Bumblebee communication

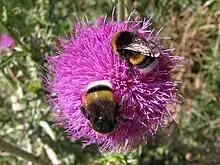
Two bumblebees foraging on a flower, taken at Bariloche, Argentina

Bumblebees ("Bombus" spp.), like the honeybee ("Apis" spp.) collect nectar and pollen from flowers and store them for food. Many individuals must be recruited to forage for food to provide for the hive. Some bee species have highly developed ways of communicating with each other about the location and quality of food resources ranging from physical to chemical displays.